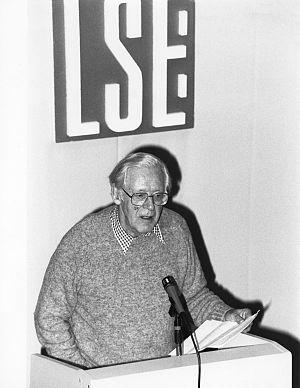
Rodney Hilton est un historien britannique spécialisé dans la période de transition entre le féodalisme et le capitalisme durant le Moyen Âge tardif.